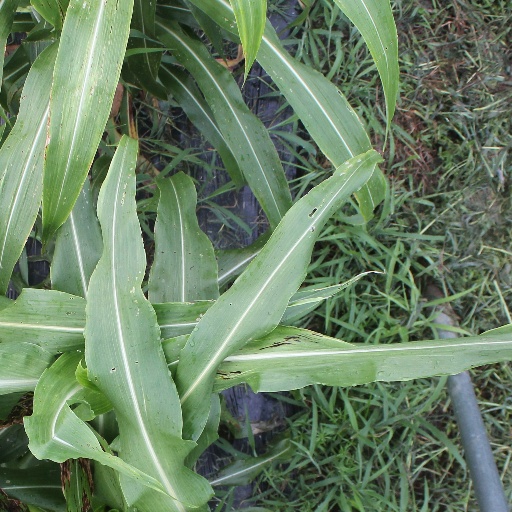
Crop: sorghum